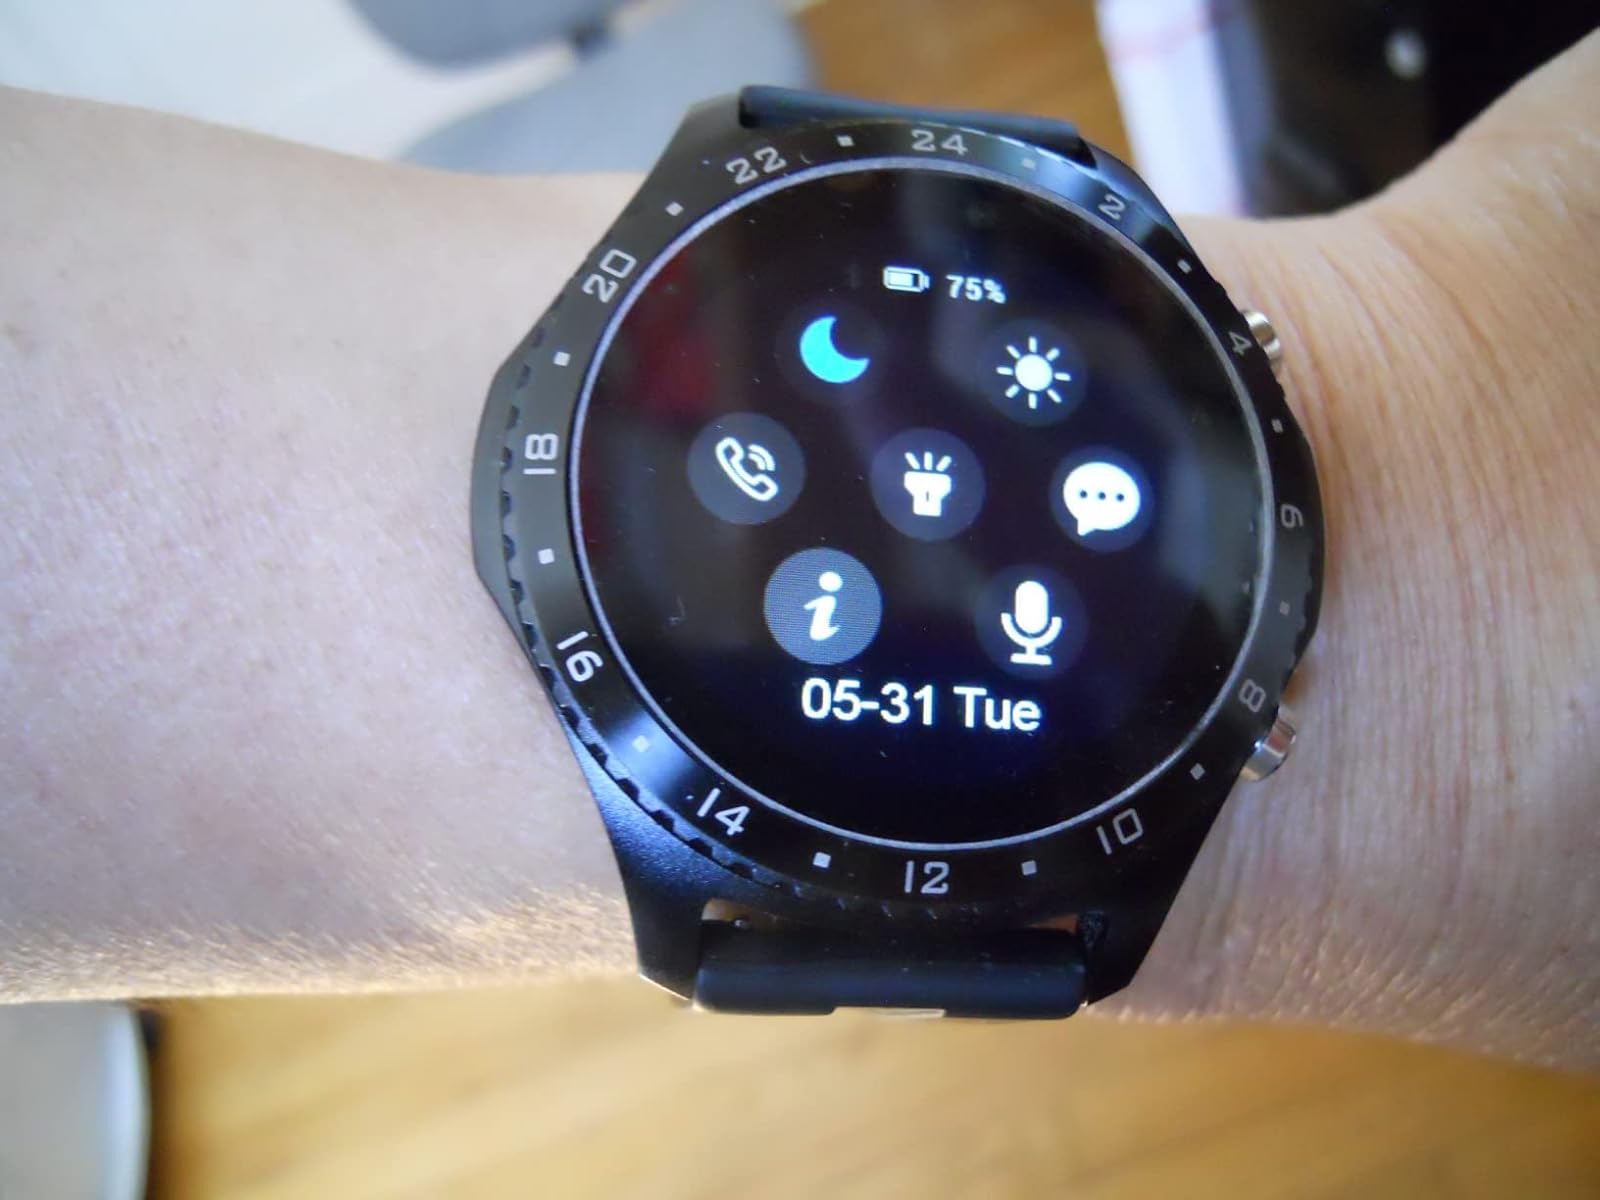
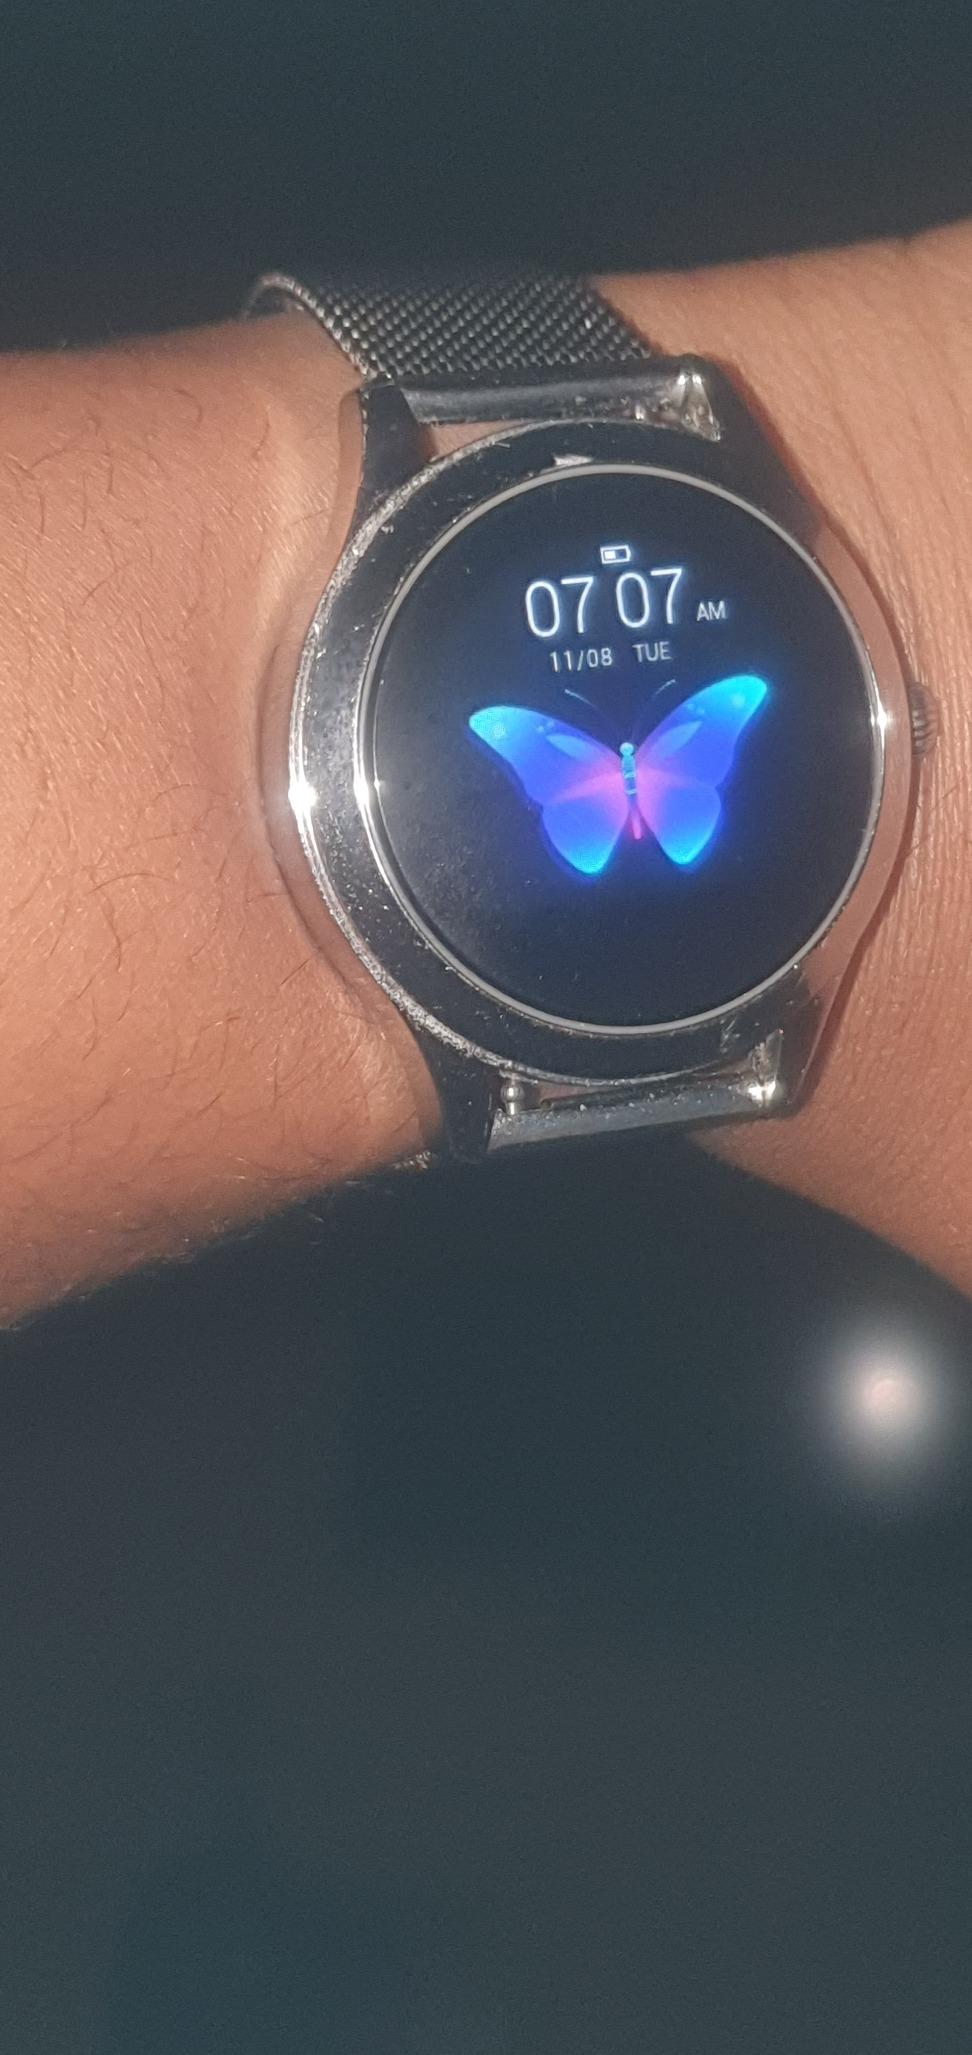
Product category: smartwatch
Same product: no